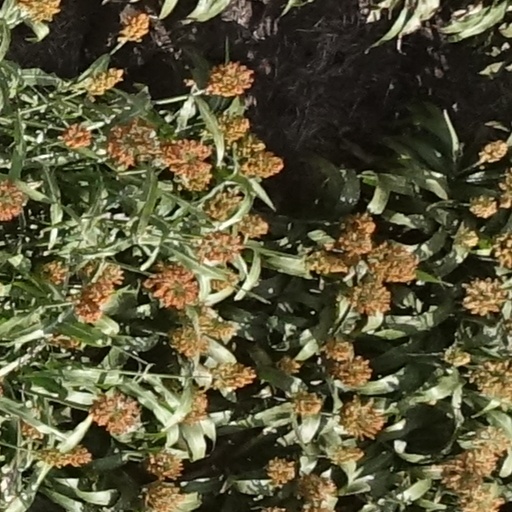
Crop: sorghum